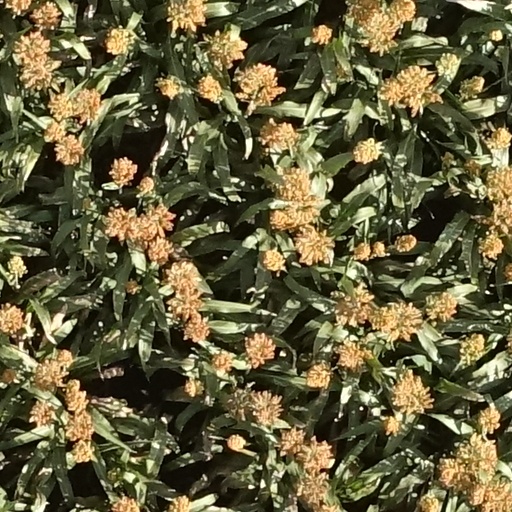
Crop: sorghum